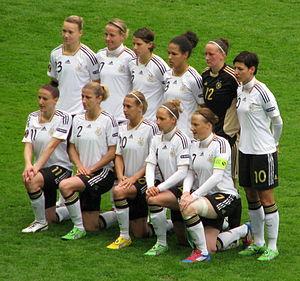
L'équipe d'Allemagne féminine de football est l'équipe nationale qui représente l'Allemagne dans les compétitions majeures de football féminin: la Coupe du monde, les Jeux olympiques, les Championnats d'Europe et l'Algarve Cup. Elle est gérée par la Fédération allemande de football. Son premier match officiel a eu lieu en 1982. Après la réunification allemande, la DFB est restée du côté de l'Allemagne de l'Ouest.